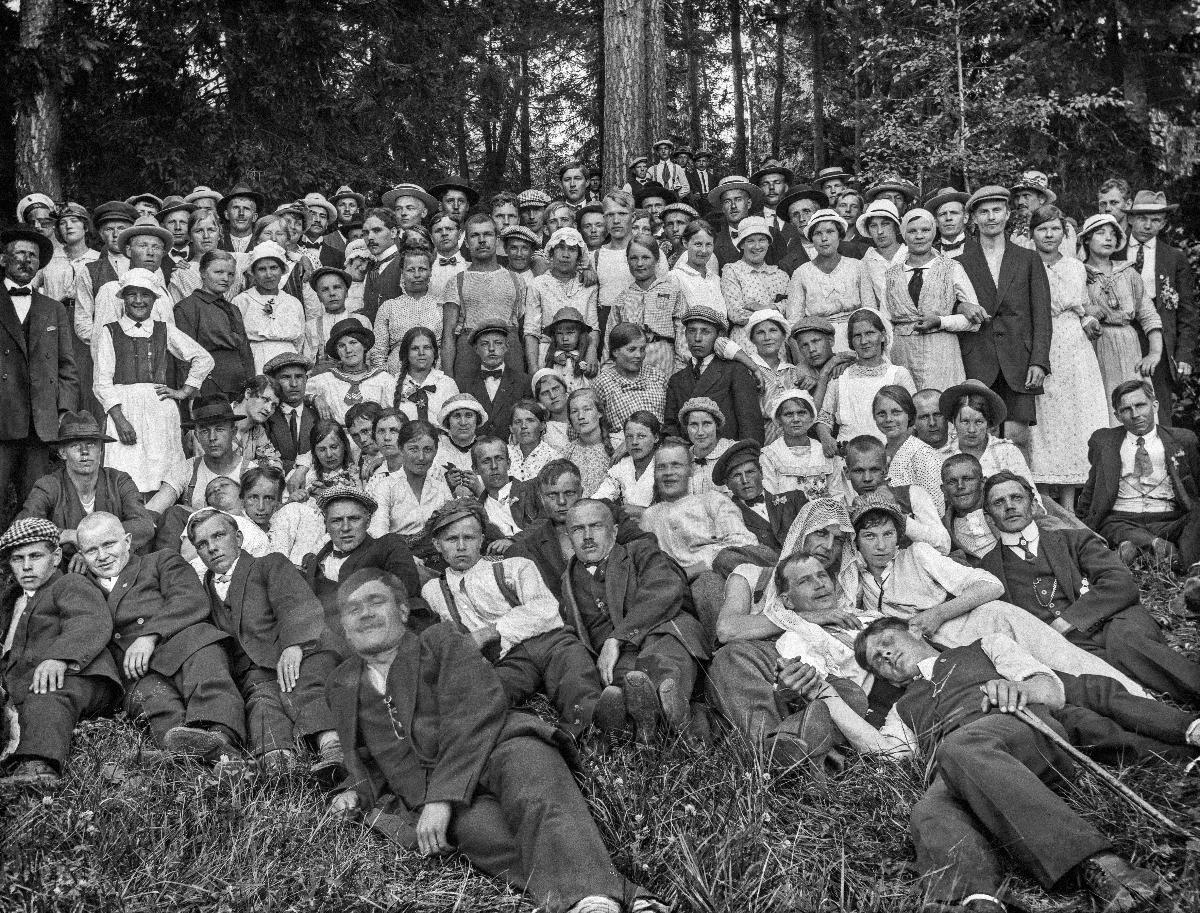
Ryhmäkuva.
sisällön kuvaus: Kesäasuinen ryhmä luonnon helmassa. mustavalkoinen
Kuvaaja: Laakso, Heikki, valokuvaaja
Ajankohta: kuvausaika 1910-luku
Aiheet: aatteelliseen ryhmään liittyvä rooli, pukuhistoria, kesä, miesten puvut, lierihatut, lippalakit, role related to ideological group, costume history, summer, men's suits, caps (headgear), roll relaterad till ideologisk grupp, dräkthistoria, sommar, herrkostymer, skärmmössor